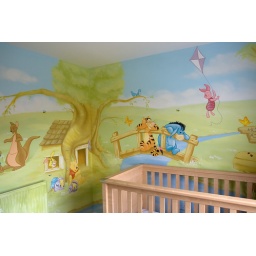
My brother and sister in laws new baby's bedroom wall and crib.